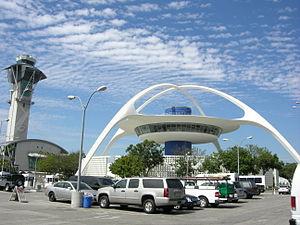
Le Googie est un style architectural futuriste du milieu du XXᵉ siècle, puisant son inspiration dans le design de l'Âge atomique et la conquête spatiale.